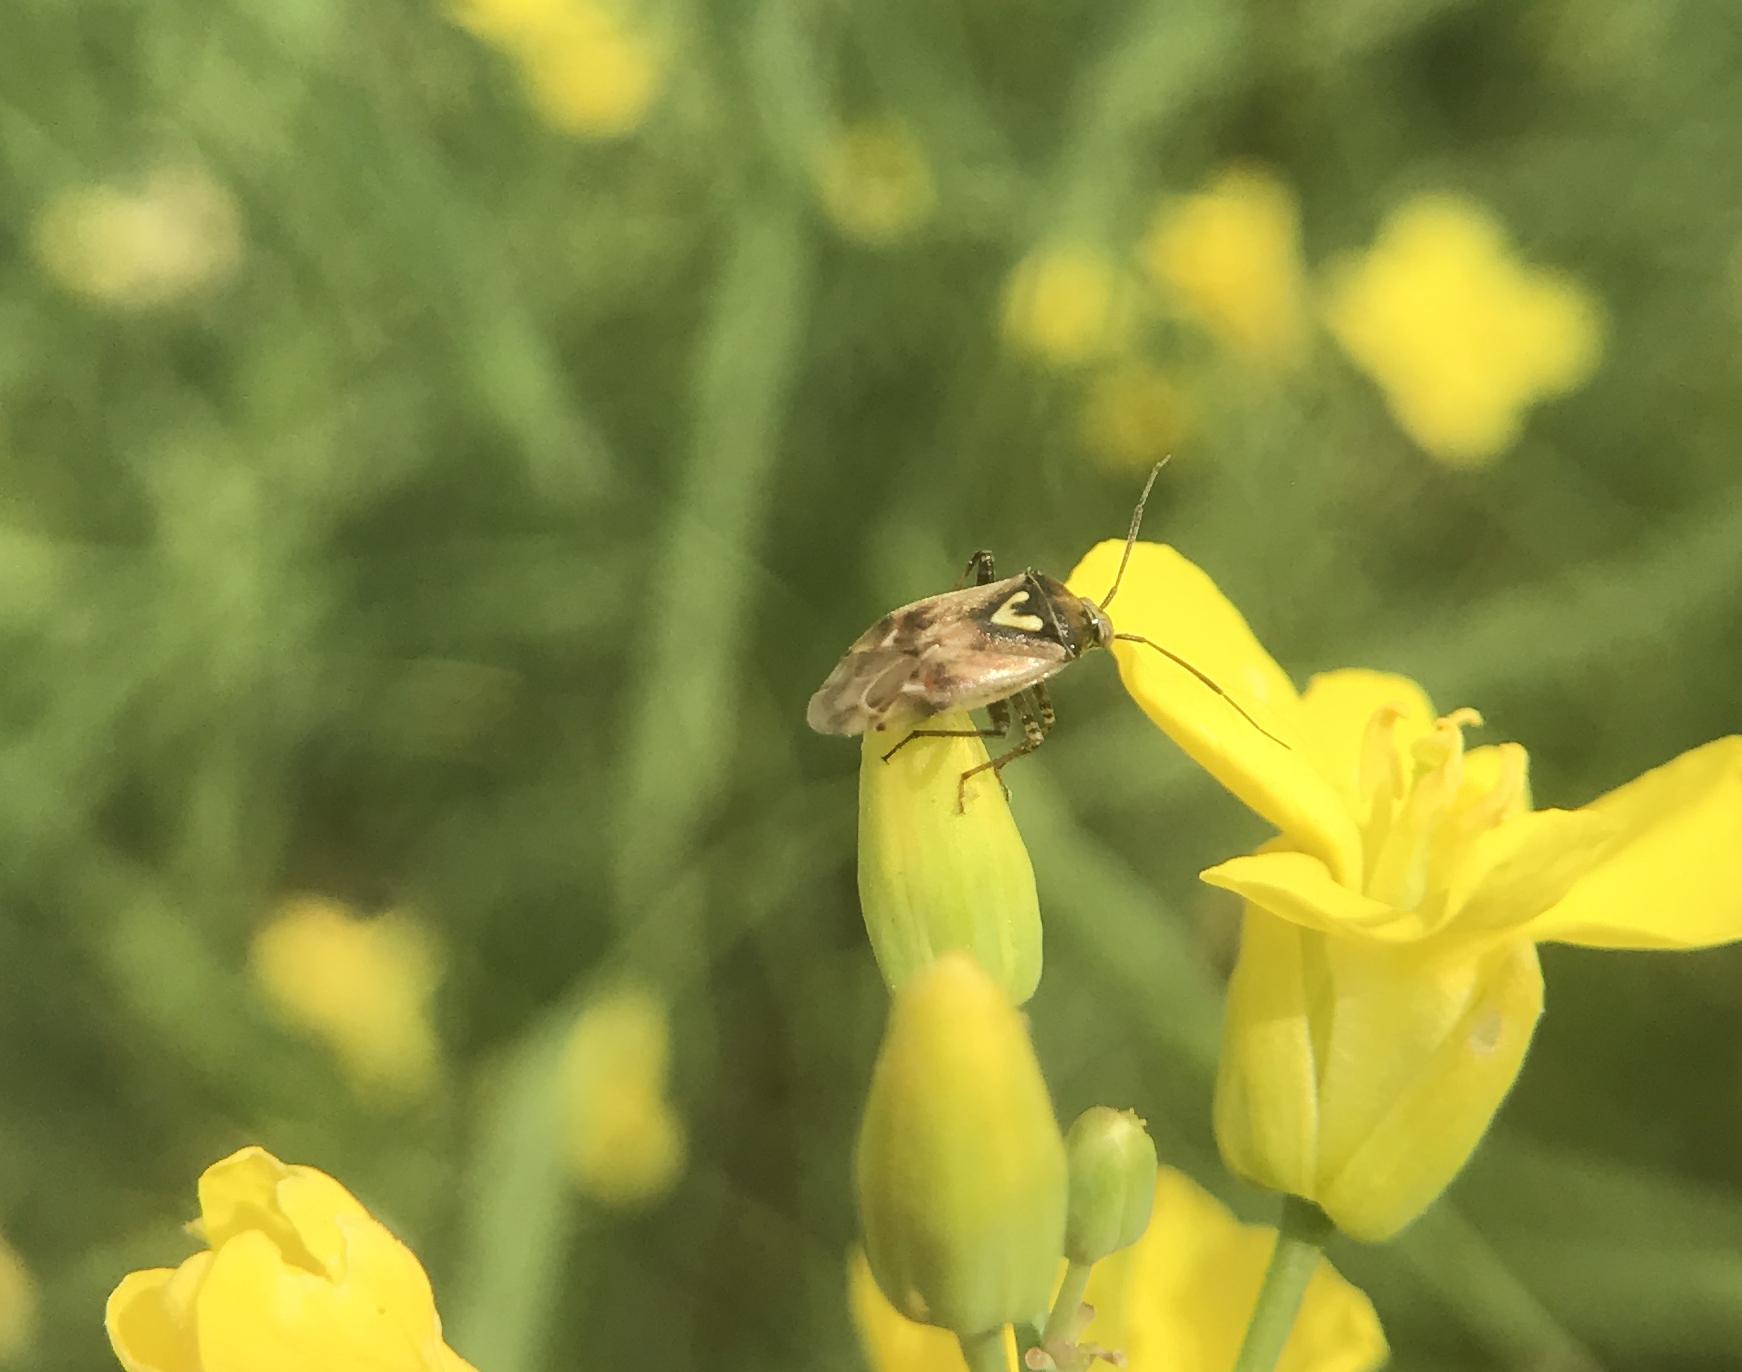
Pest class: lygus_bug